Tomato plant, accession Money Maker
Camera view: horizontal (90 deg, fisheye); turntable rotation: 270 degrees
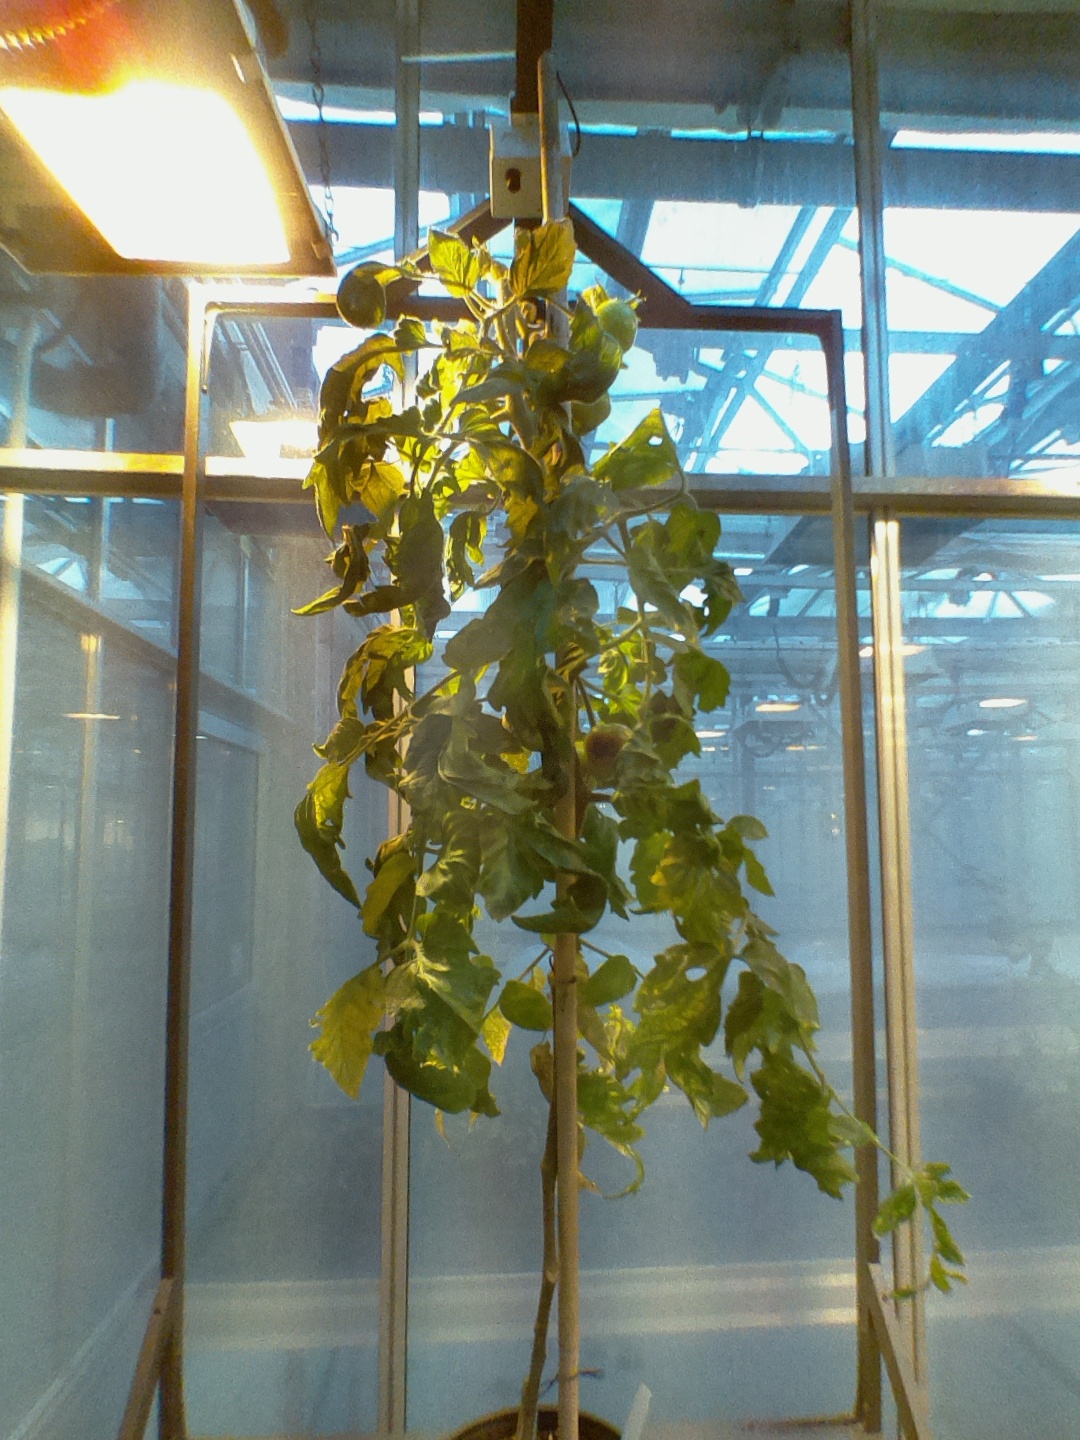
BBCH growth stage 78: 80% -90% of final fruit size